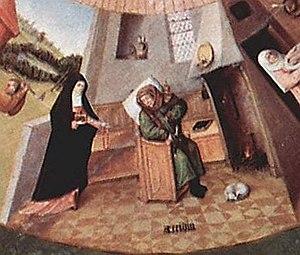
La paresse est une propension à ne rien faire, une répugnance au travail ou à l'effort. Considérée comme un péché capital dans la religion catholique, elle est élevée au rang de valeur positive par certains auteurs comme Paul Lafargue dans son Droit à la paresse ou Marshall Sahlins dans Âge de pierre, âge d'abondance, afin de contester l'idéologie du travail dans la société capitaliste contemporaine.